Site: brandenburg
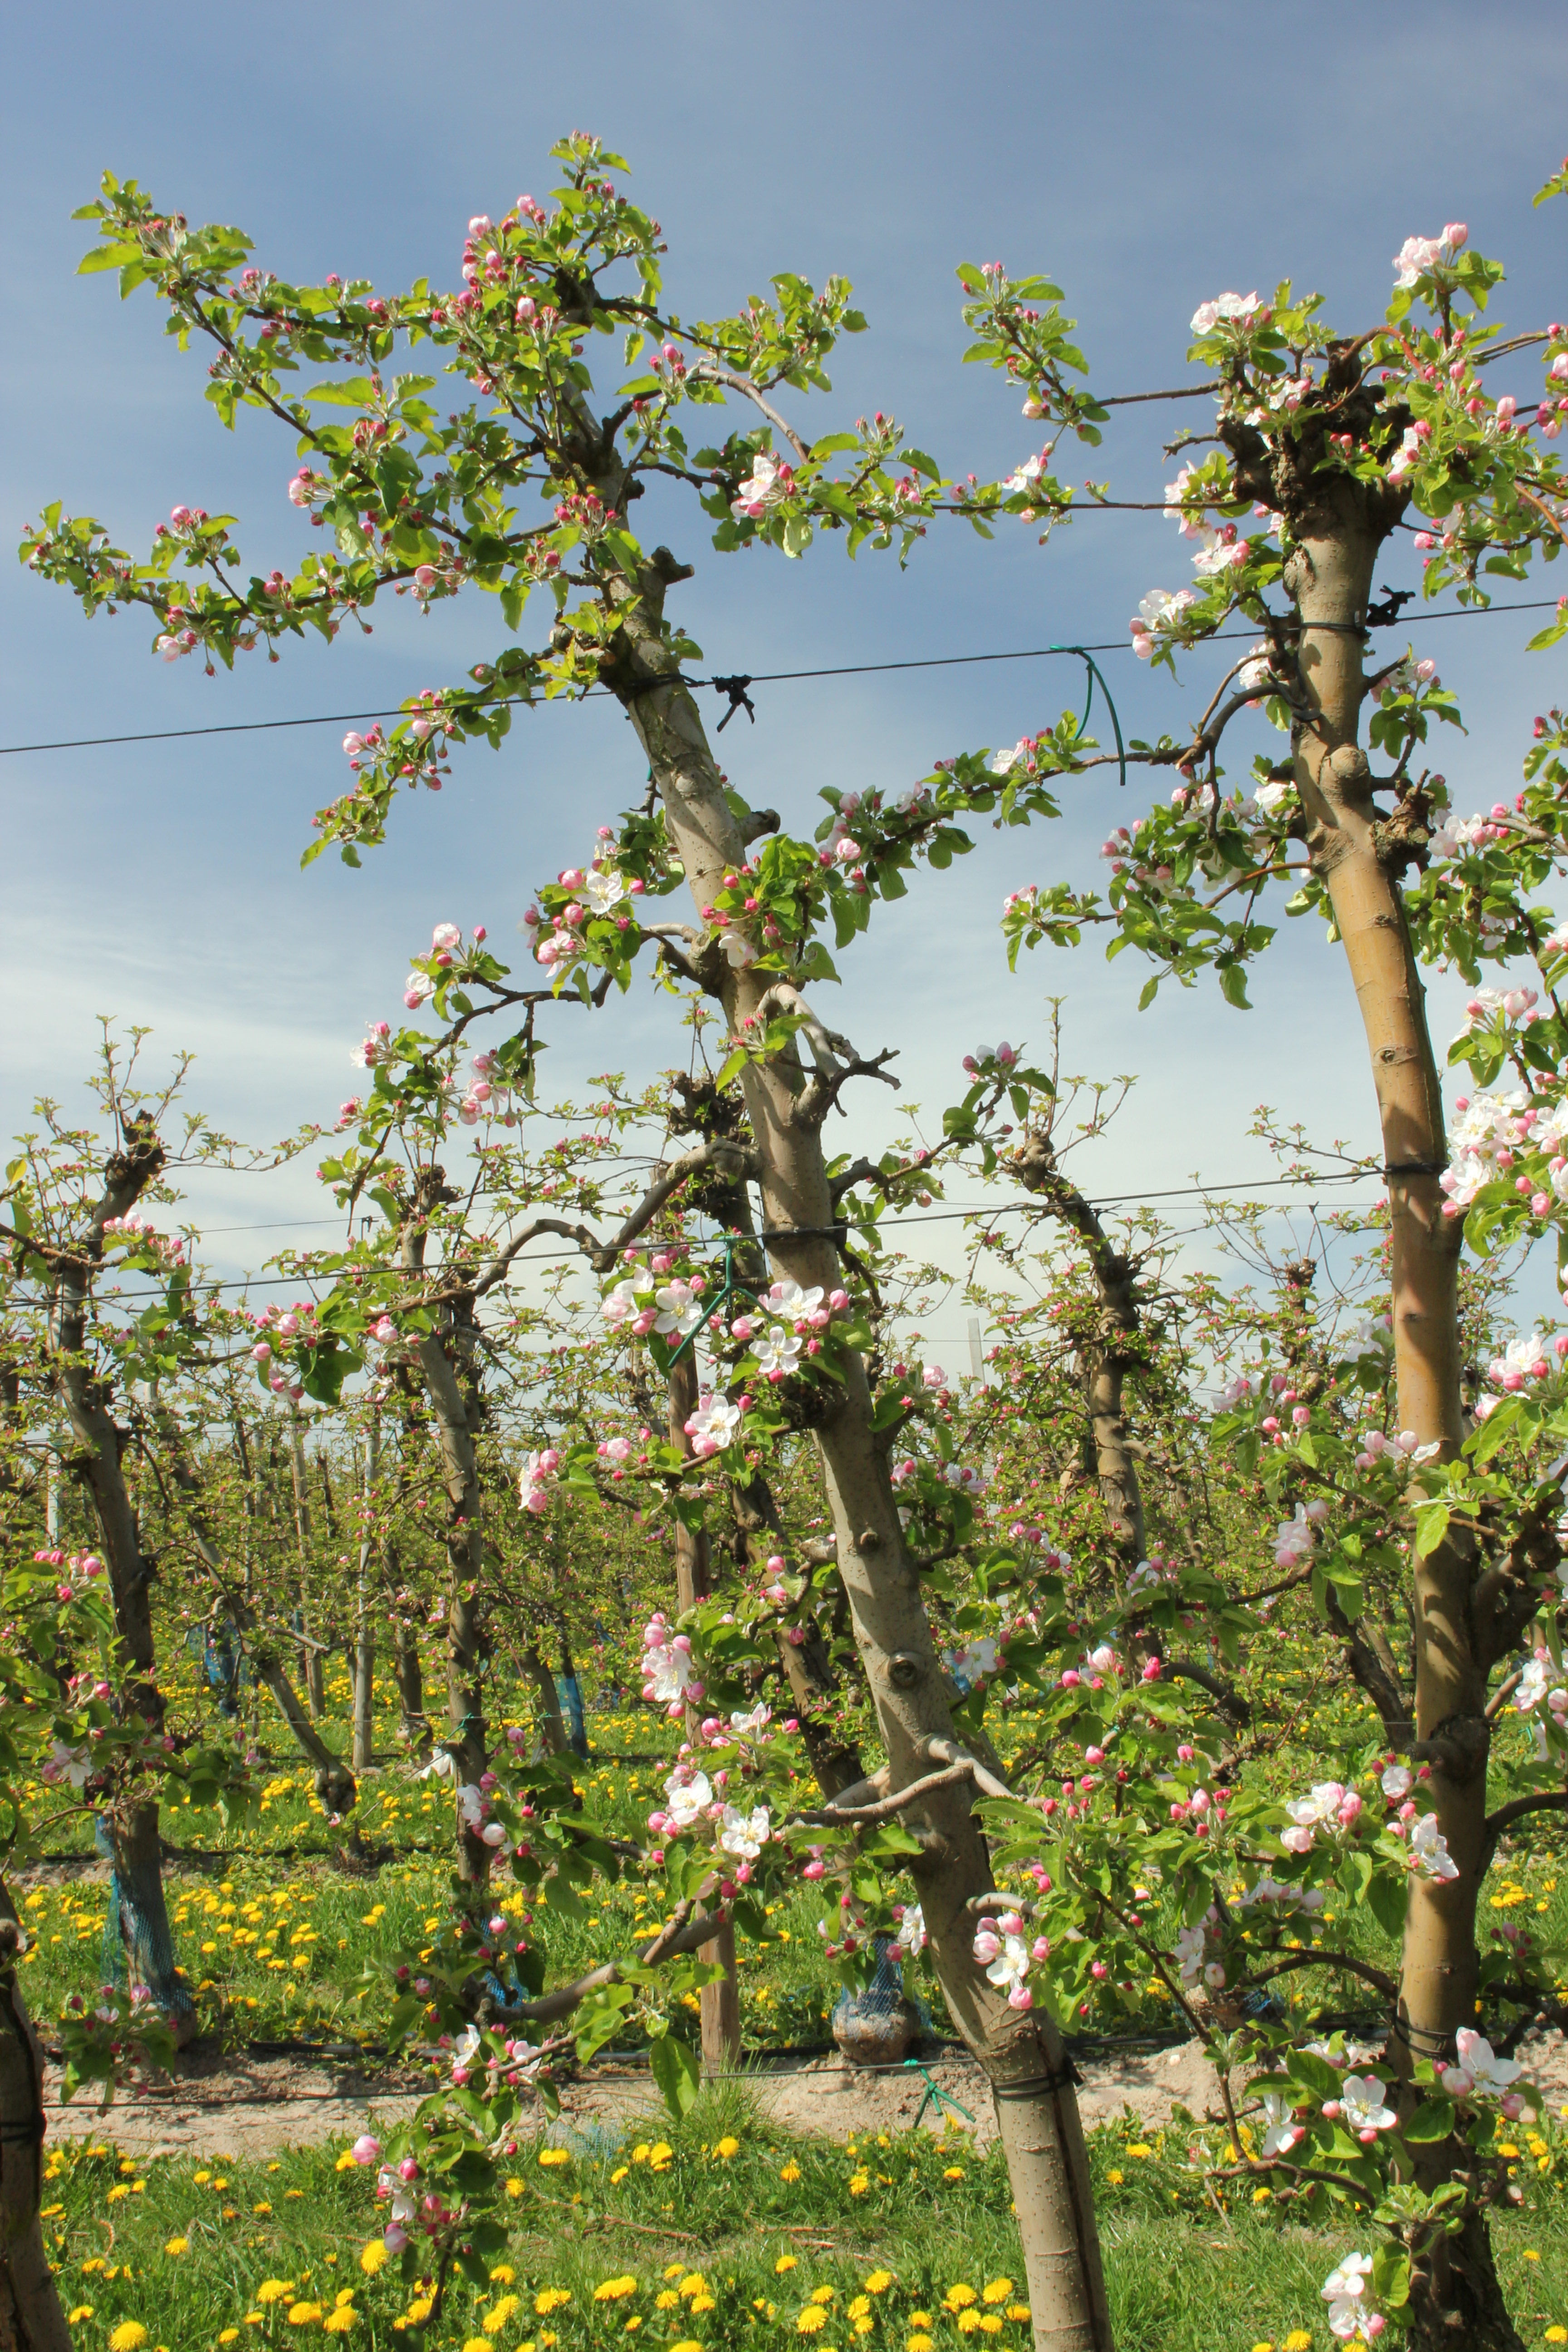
Growth stage (BBCH 57): Inflorescence emergence